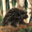
Label: porcupine